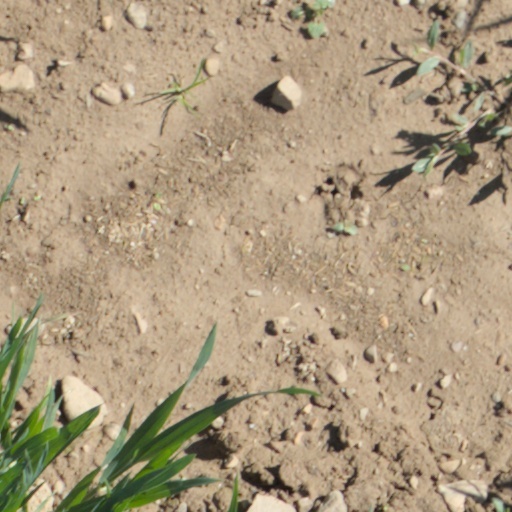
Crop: wheat